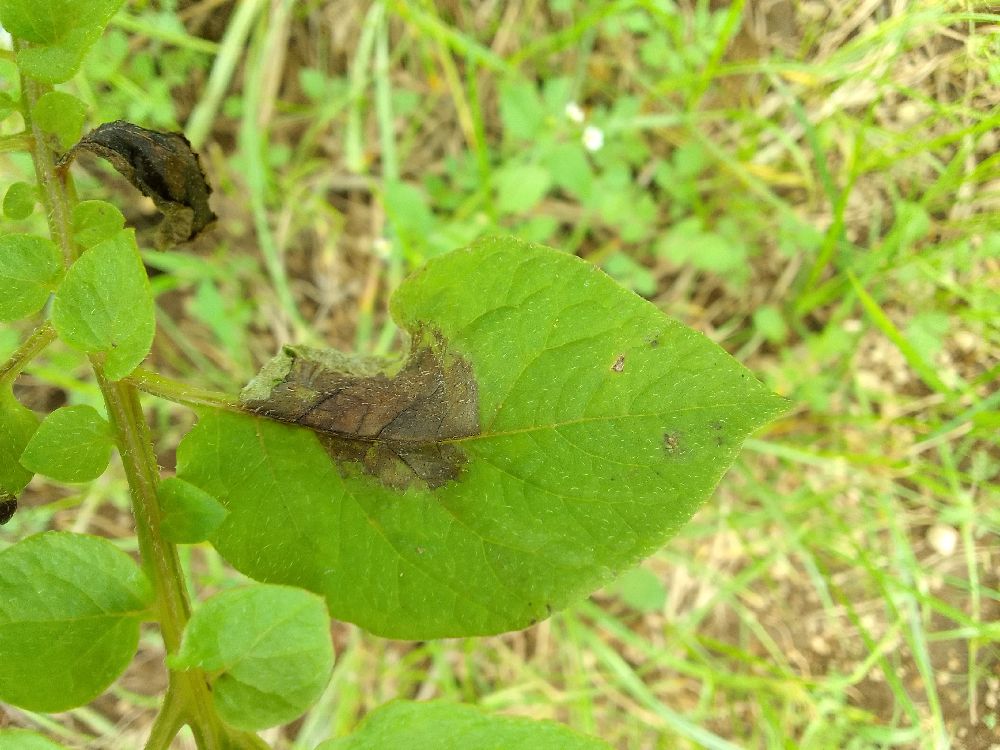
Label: Late blight